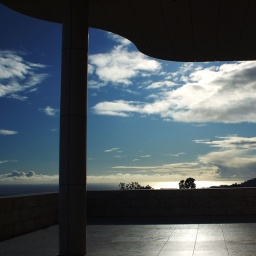
sitting under a grand piano as the clouds sail by...